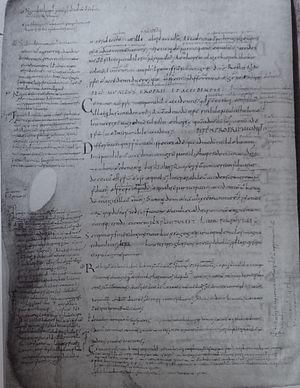
Israël le Grammairien, Israël Scot ou Israël de Trèves est l'un des principaux érudits européens du milieu du Xᵉ siècle.